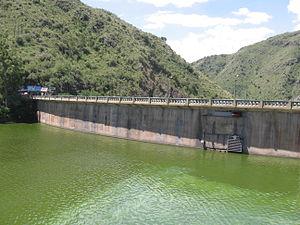
La province de Córdoba est une province de l'Argentine. Située dans le centre-nord du pays, elle est parfois appelée le « Cœur de l'Argentine ». Sa capitale est Córdoba, la deuxième plus grande ville du pays. La province a une superficie de 165 321 km² et une population de 3 567 654 habitants en 2015, ce qui en fait la deuxième province la plus peuplée du pays, après celle de Buenos Aires.
Le lac artificiel Lago San Roque ou Lac San Roque est né de la construction du barrage de même nom. Il est situé à Villa Carlos Paz, dans la Valle de Punilla de la province de Córdoba en Argentine, et retient les eaux du Río Primero.